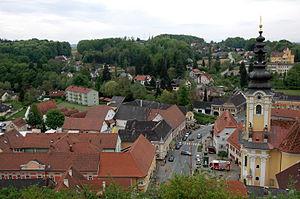
Ehrenhausen est une ancienne commune autrichienne du district de Leibnitz en Styrie. Le 1ᵉʳ janvier 2015 les communes d'Ehrenhausen, Berghausen, Ratsch an der Weinstraße et Retznei fusionnèrent pour former le bourg d'Ehrenhausen an der Weinstraße.